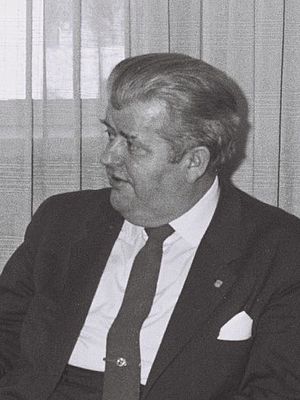
Per Hækkerup
Per Hækkerup, 1966
Per Christen Hækkerup var en dansk socialdemokratisk politiker og minister, Per Hækkerup var søn af H.K. Hækkerup, lillebror til Hans Erling Hækkerup, gift med Grete Hækkerup, far til Hans, Klaus og Niels Hækkerup, samt farfar til politikerne Nick og Ole Hækkerup.